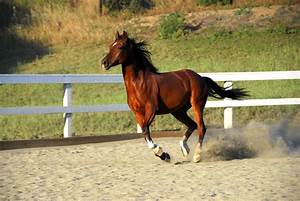
Label: cavallo